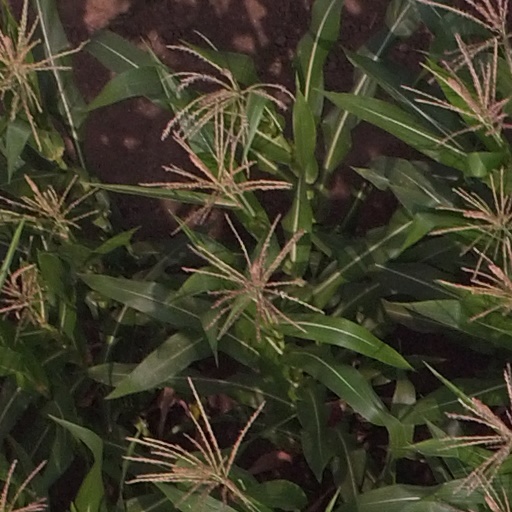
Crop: maize; corn